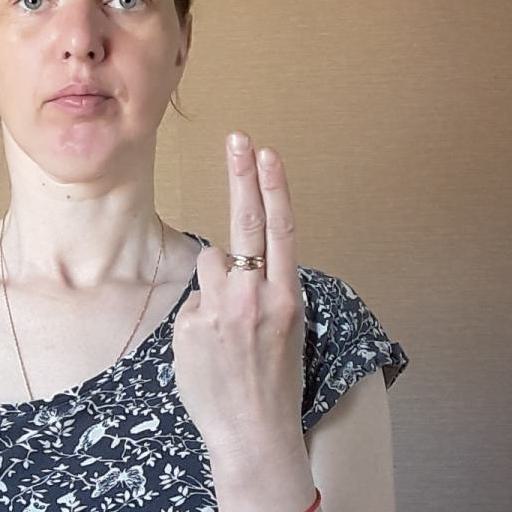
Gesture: two_up_inverted